South Tyrol

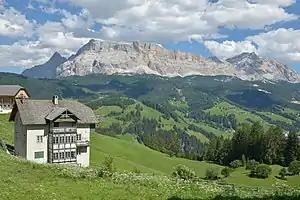
Val Badia, near the town of Badia

According to the Alpine Association, South Tyrol is home to 13 mountain groups of the Eastern Alps, of which only the Sarntal Alps are entirely within national borders. The remaining twelve are (clockwise, starting from the west): Sesvenna Group, Ötztal Alps, Stubai Alps, Zillertal Alps, Venediger Group, Rieserferner Group, Villgratner Mountains, Carnic Alps, Dolomites, Fleimstal Alps, Nonsberg Group and Ortler Alps. Of particular note are the Dolomites, parts of which were recognized by UNESCO in 2009 as a "Dolomite World Heritage Site".